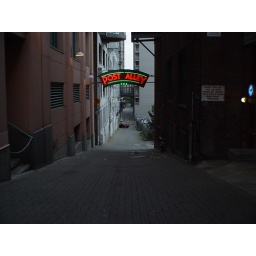
Standing near the entrance where the pig is. The brick building on the right is the International Youth Hostel.